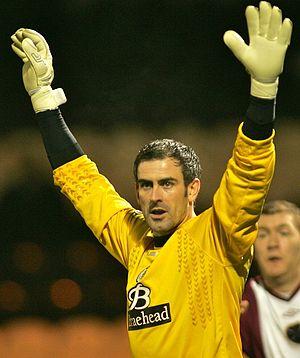
Paul Gallacher est un footballeur écossais, né le 16 août 1979 à Glasgow en Écosse.